Fifth Third Center (Cincinnati)

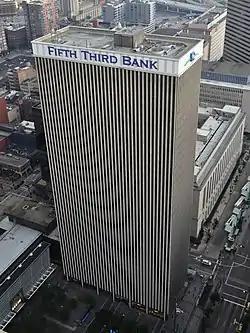
Fifth Third Center headquarters of Fifth Third Bancorp in Cincinnati, Ohio

Fifth Third Center is a skyscraper located in downtown Cincinnati, Ohio on Fountain Square. The building has 30 stories and rises to a height of . It is currently the fifth-tallest building in Cincinnati. Designed by Harrison & Abramovitz and completed in 1969, it was the first international style building in Cincinnati and is the tallest structure on Fountain Square. The building serves as the corporate headquarters for Fifth Third Bank.